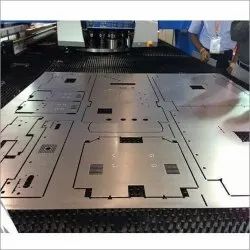
Label: CNC_Aluminium_Laser_Cutting_Service